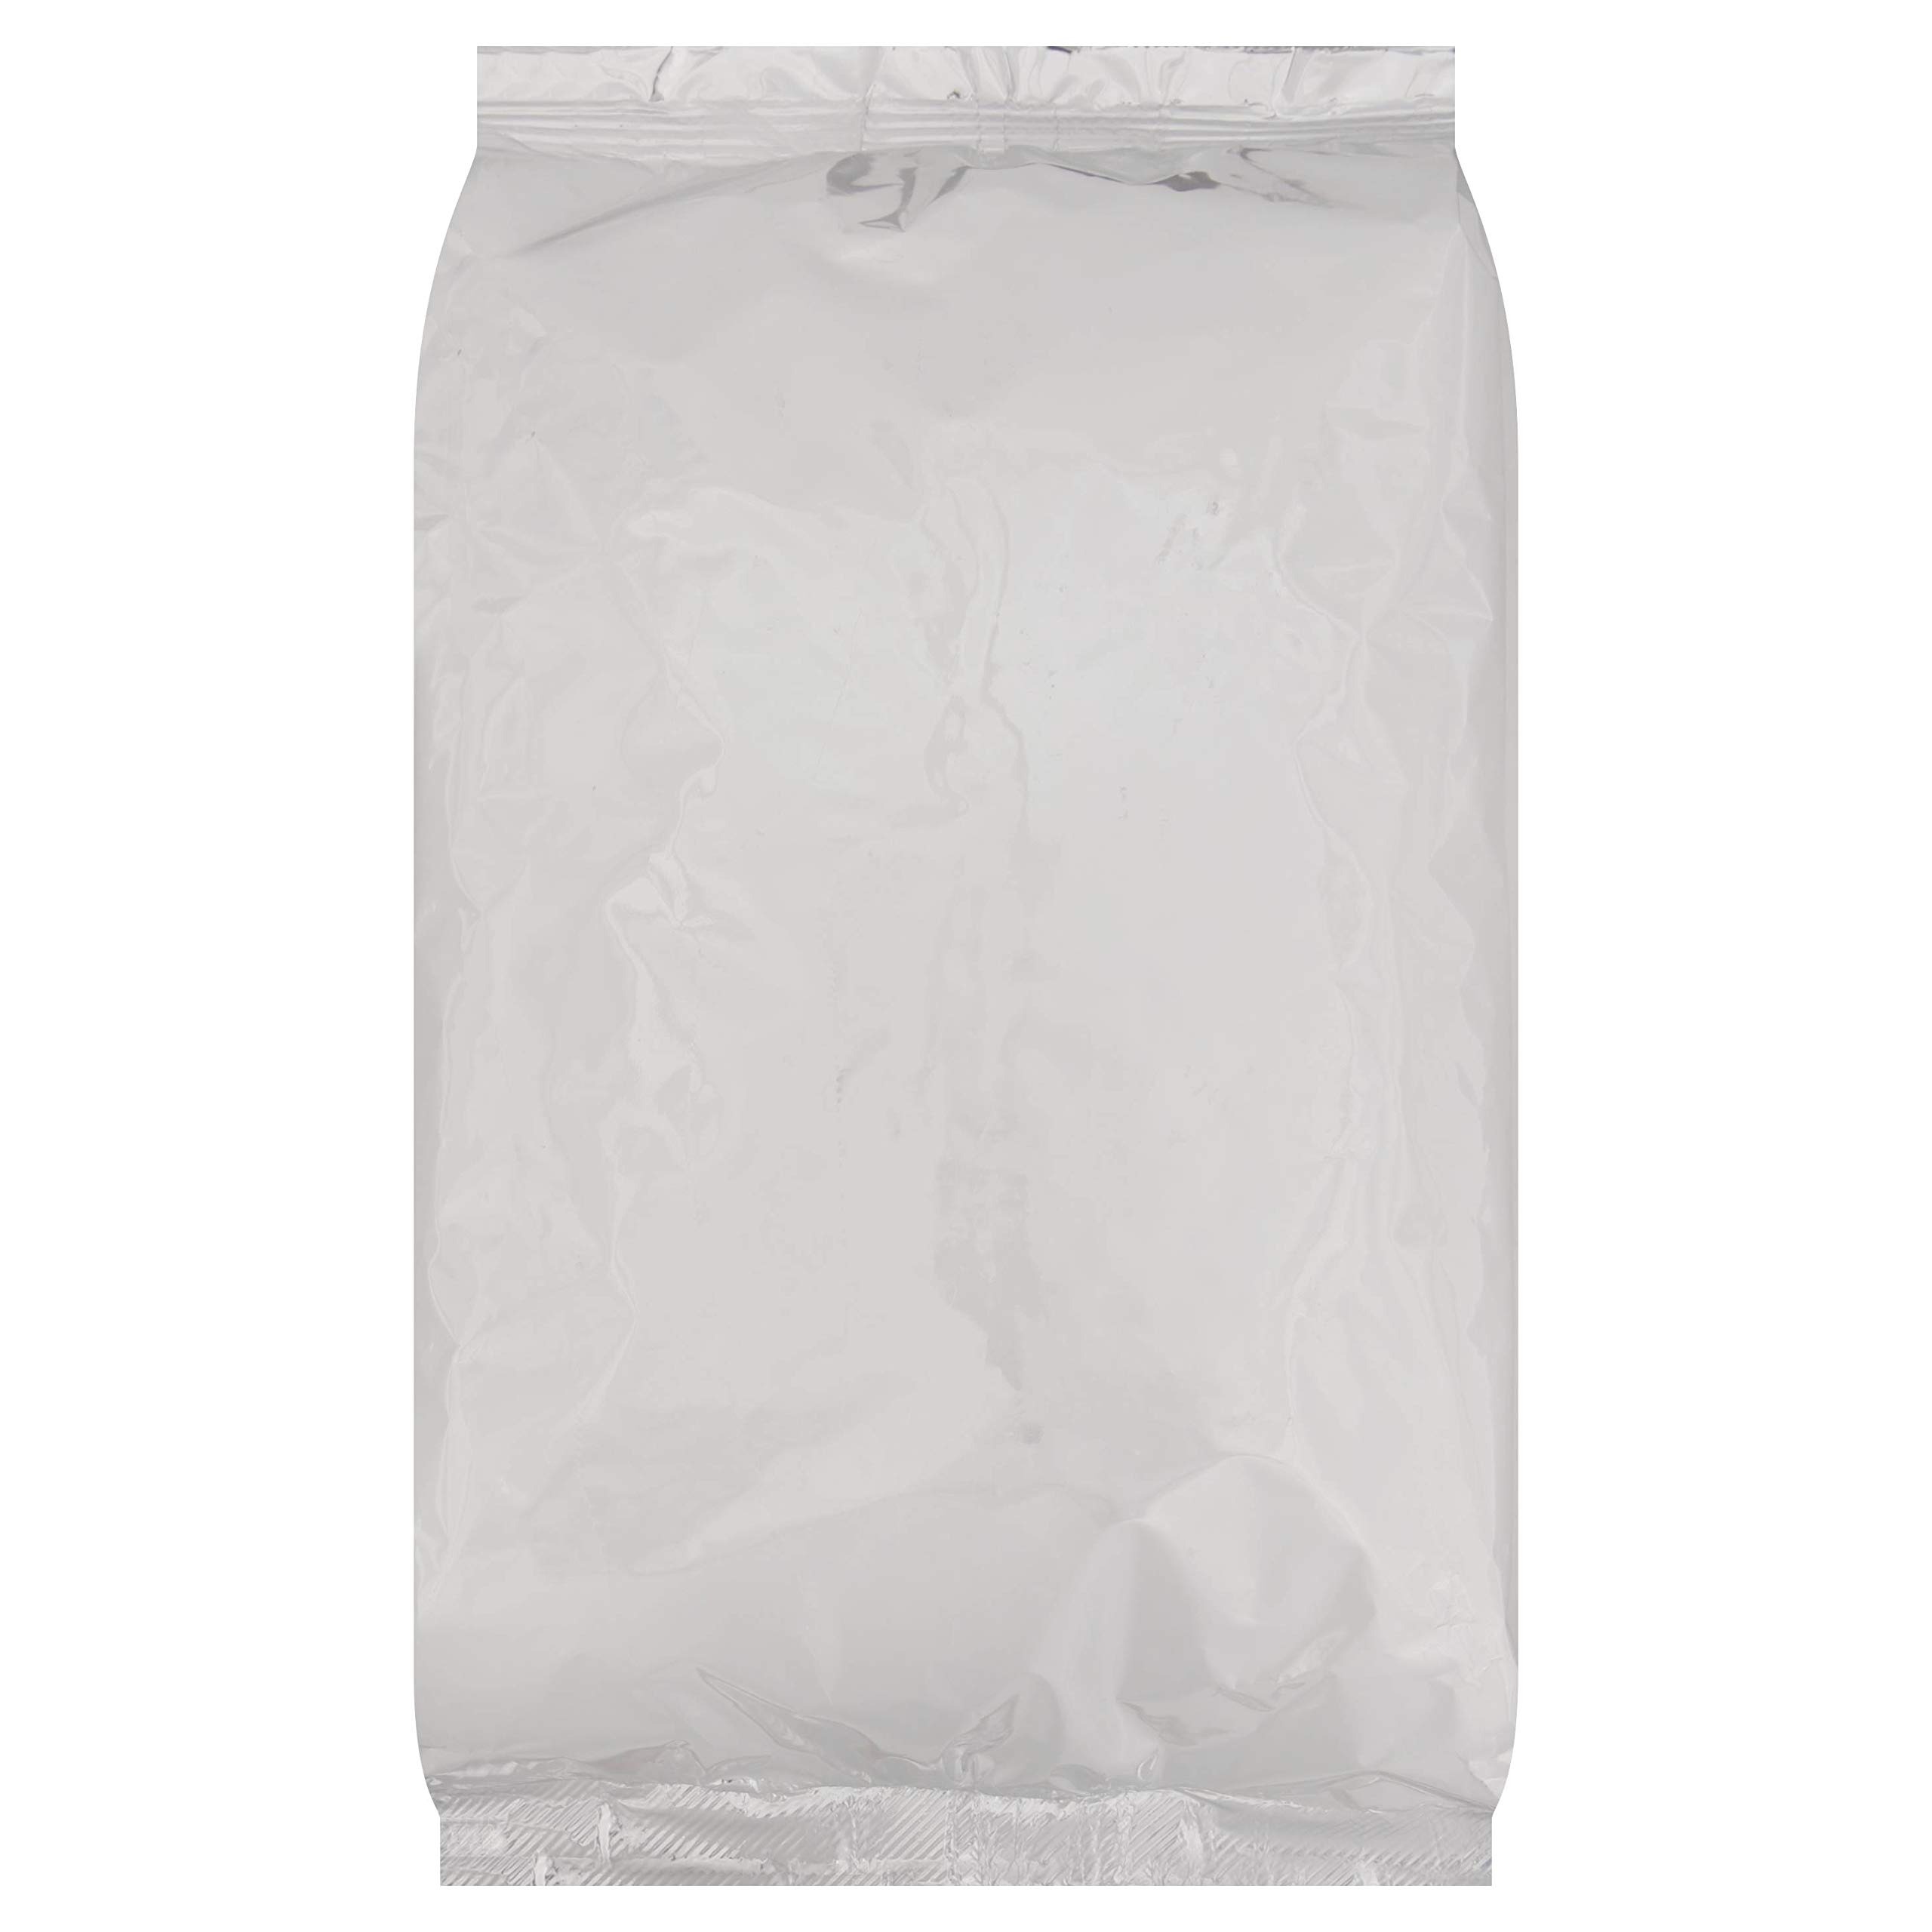
Item Name: Nilla Vanilla Wafers Cookie, 2 pound -- 2 per case
Product Description: Nilla Vanilla Wafers Cookie, 2 pound -- 2 per case
Value: 2.0
Unit: Count

Price: 27.44